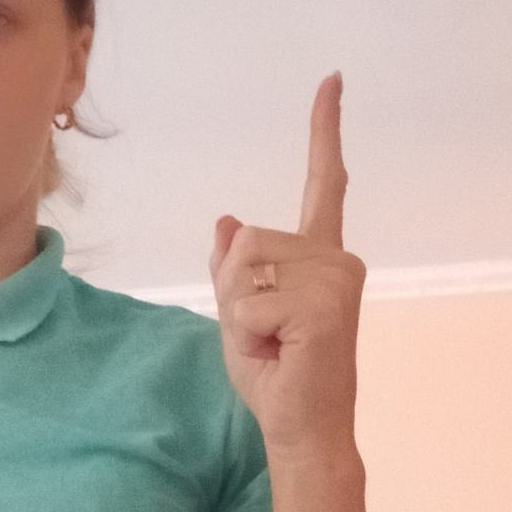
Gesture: one